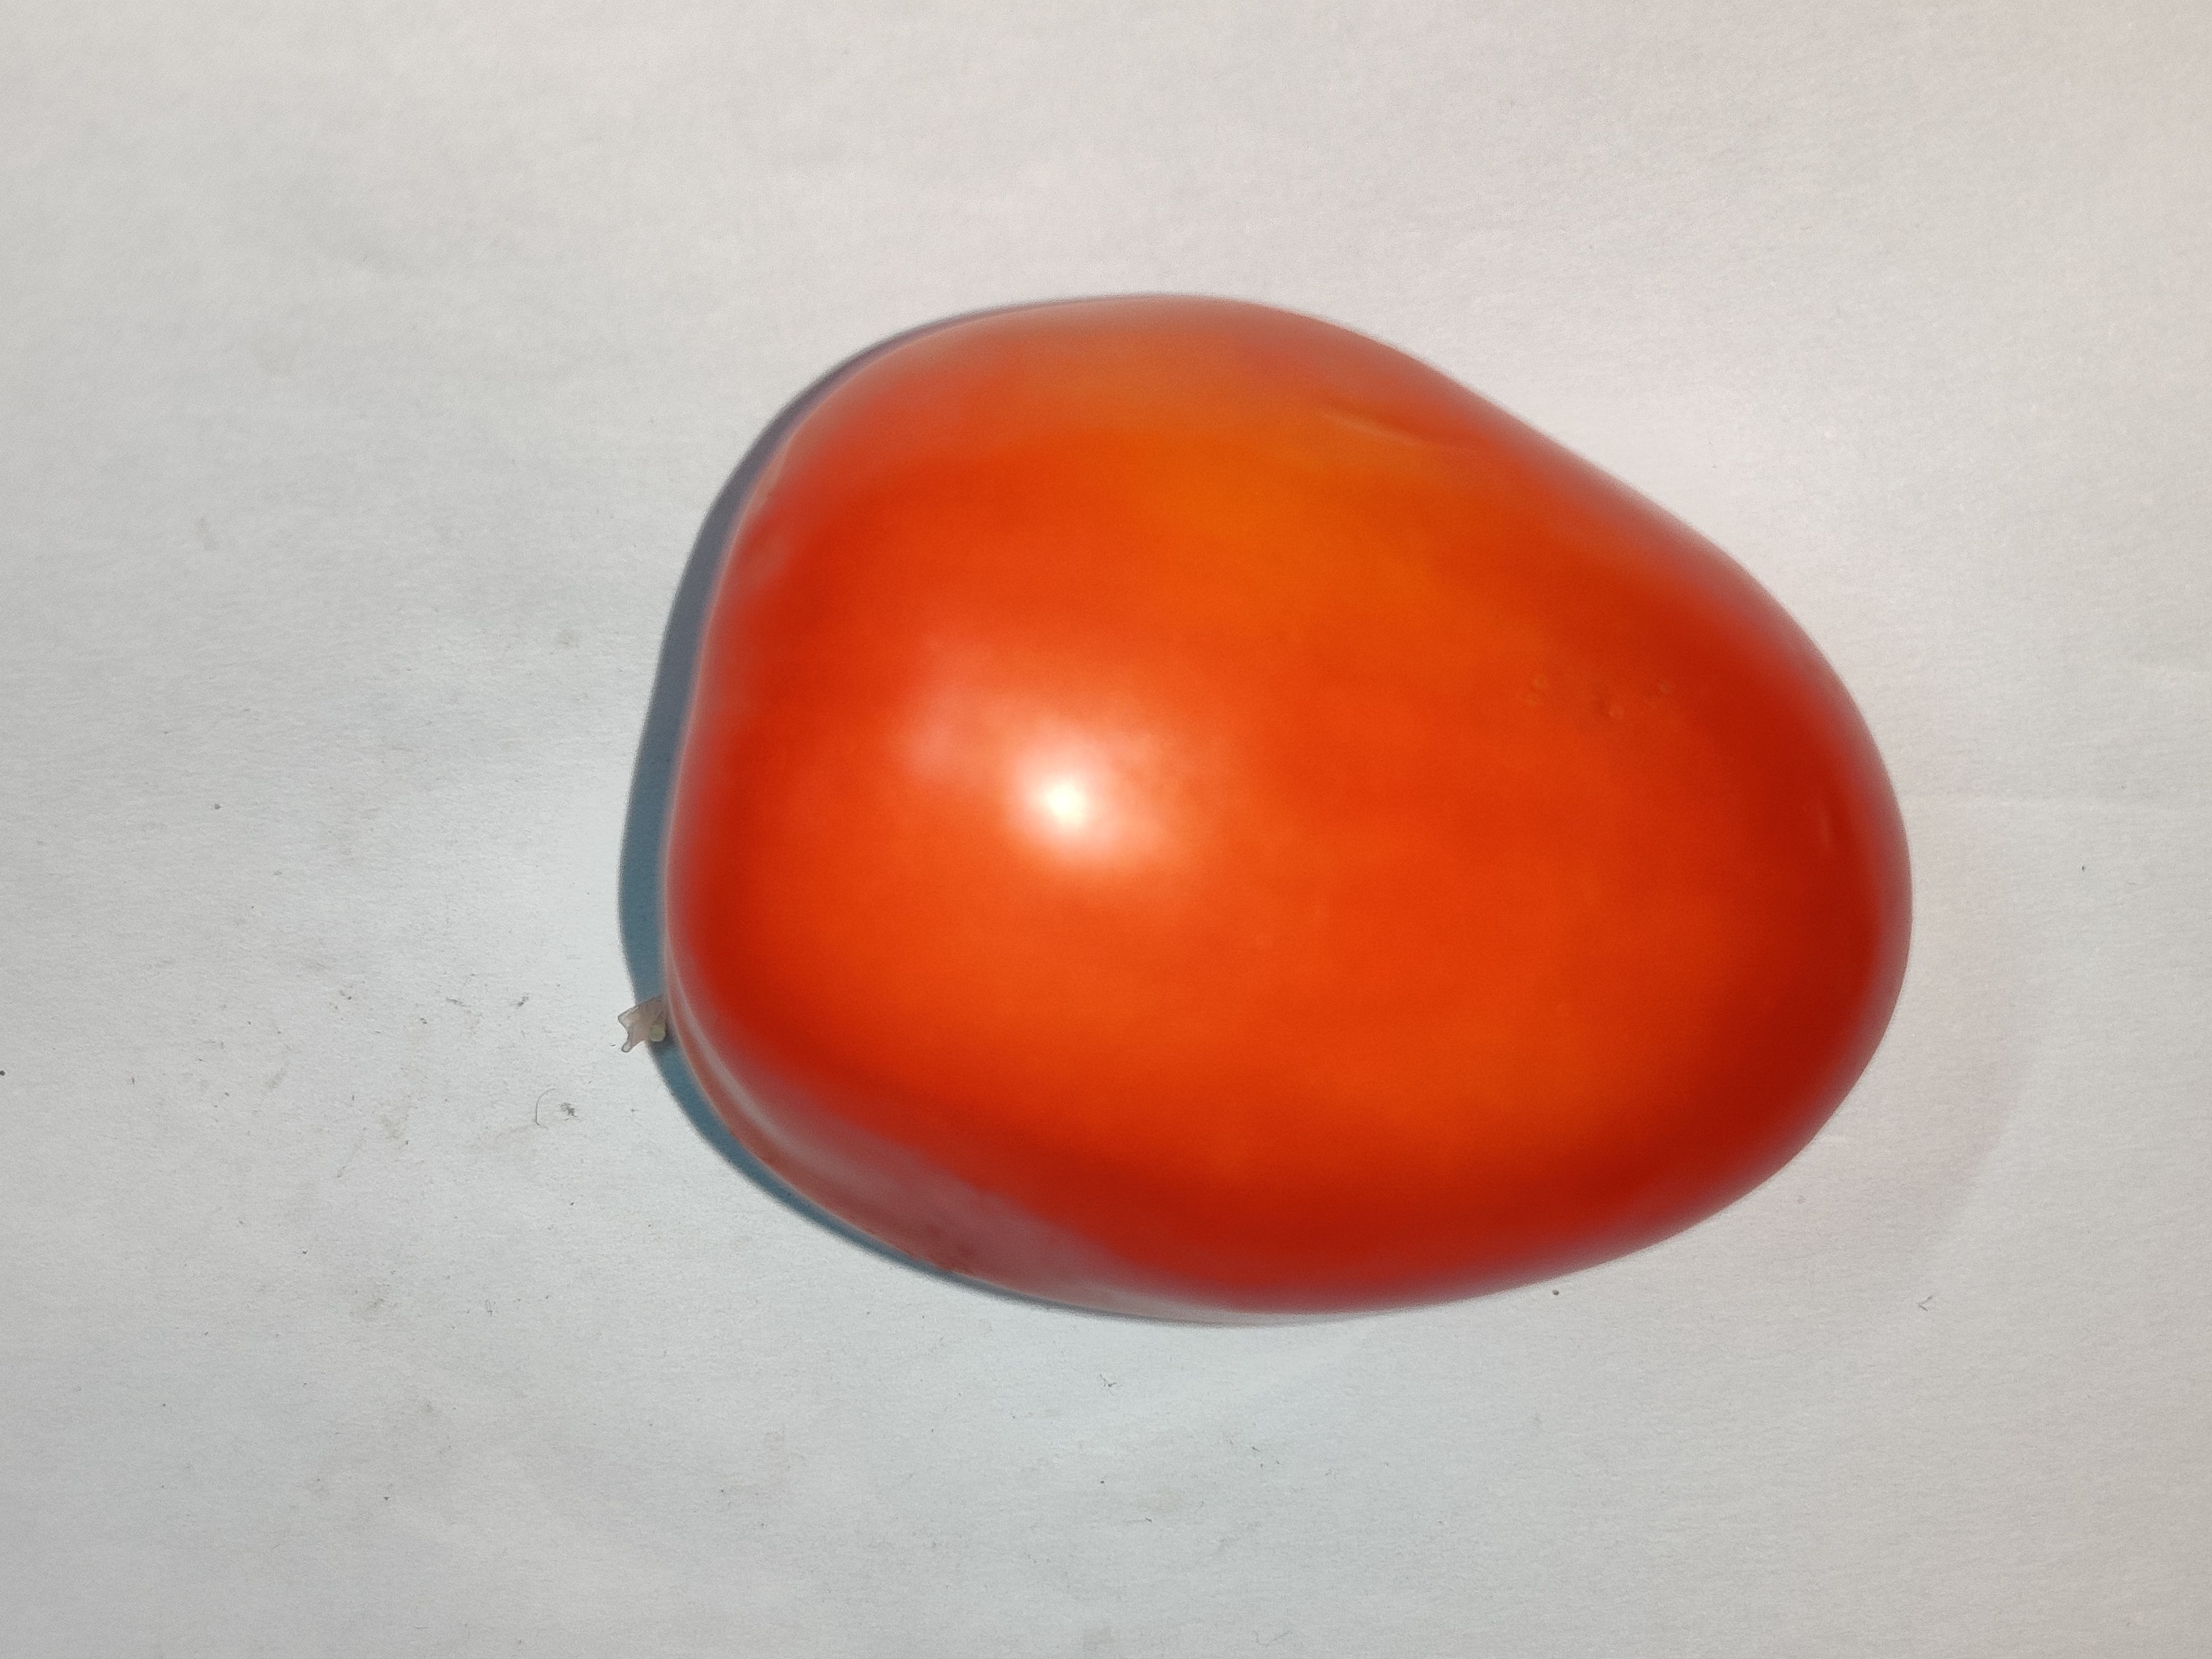
Fruit: tomatoes
Grade: 1st-grade